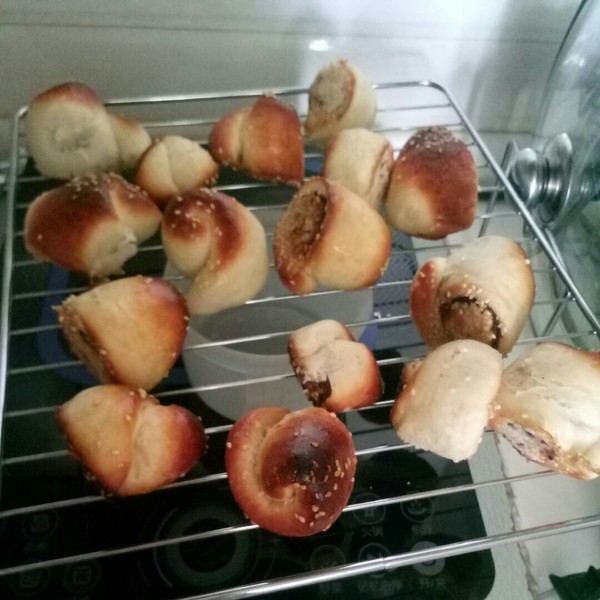
Label: trash